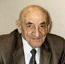
Age: 92